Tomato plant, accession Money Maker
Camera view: bottom (45 deg); turntable rotation: 0 degrees
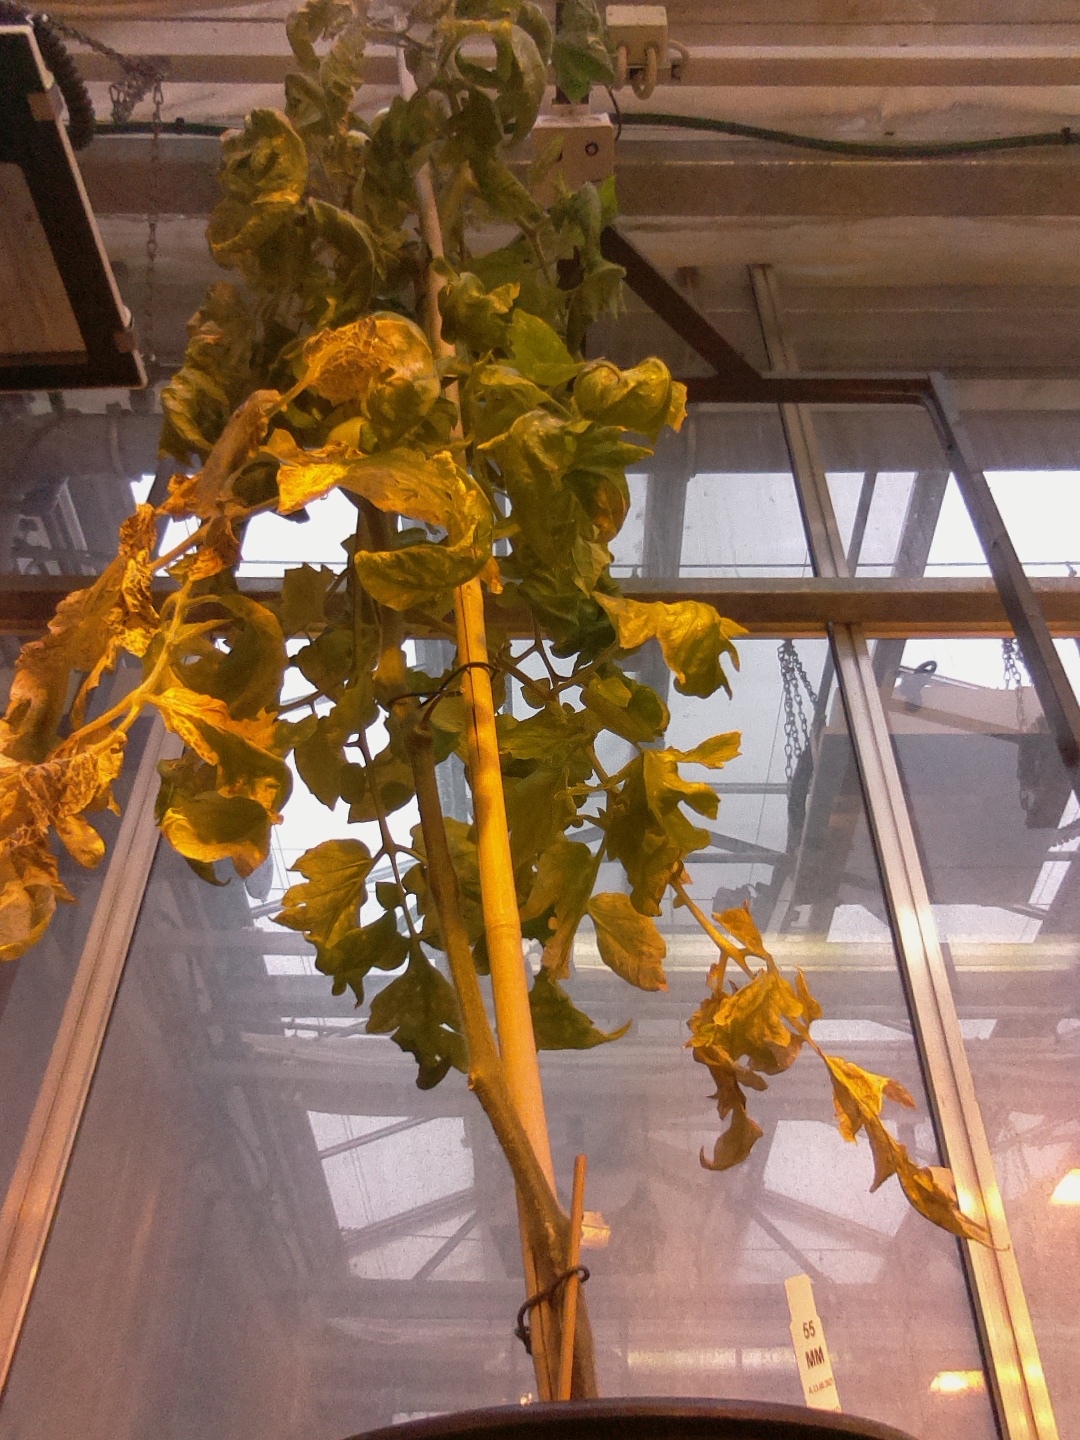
BBCH growth stage 79: 90% -100% of final fruit size